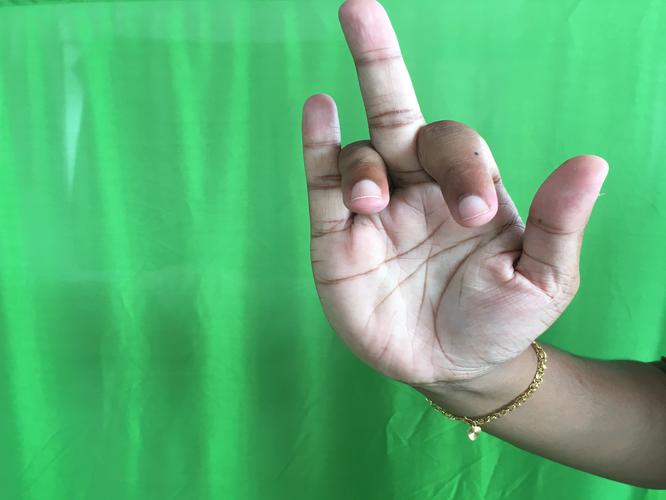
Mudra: Shukatundam
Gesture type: single_hand